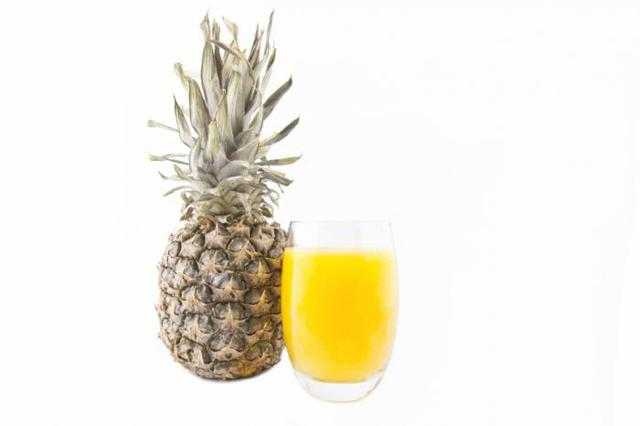
Label: Pineapple